Denial of Peter

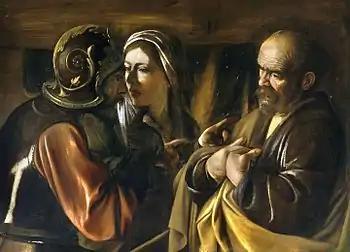
"The Denial of Saint Peter" by Caravaggio

The prediction, made by Jesus during the Last Supper that Peter would deny and disown him, appears in the Gospel of Matthew , the Gospel of Mark , the Gospel of Luke and the Gospel of John . The denial accounts in the Gospels differ from each other.